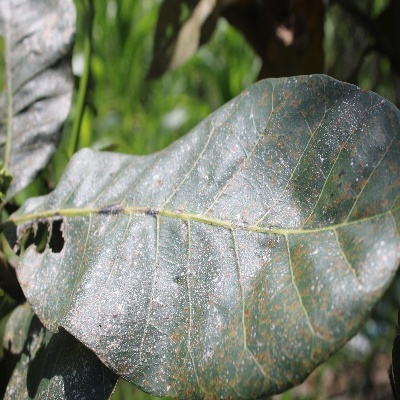
Crop: Cashew
Condition: red rust